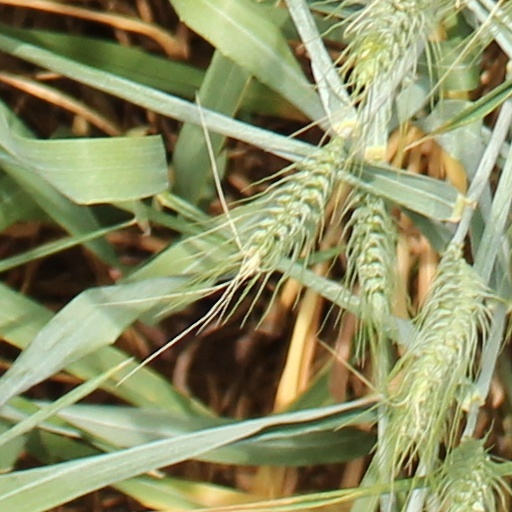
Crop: wheat